Hotel du Lac (film)

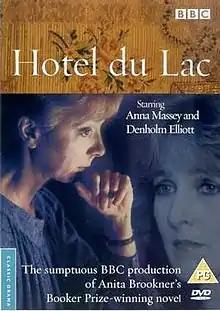
DVD Cover

Hotel du Lac is a television version of the 1984 Booker prize-winning novel by Anita Brookner. It stars Anna Massey and Denholm Elliott and was released in 1986 as an episode of the BBC's "Screen Two" series. It was directed by Giles Foster, produced by Sue Birtwistle with music by Carl Davis and cinematography by Kenneth MacMillan.